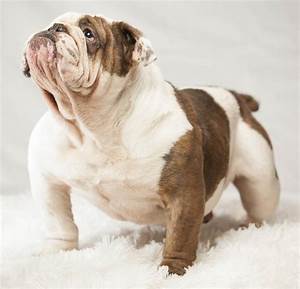
Label: dog